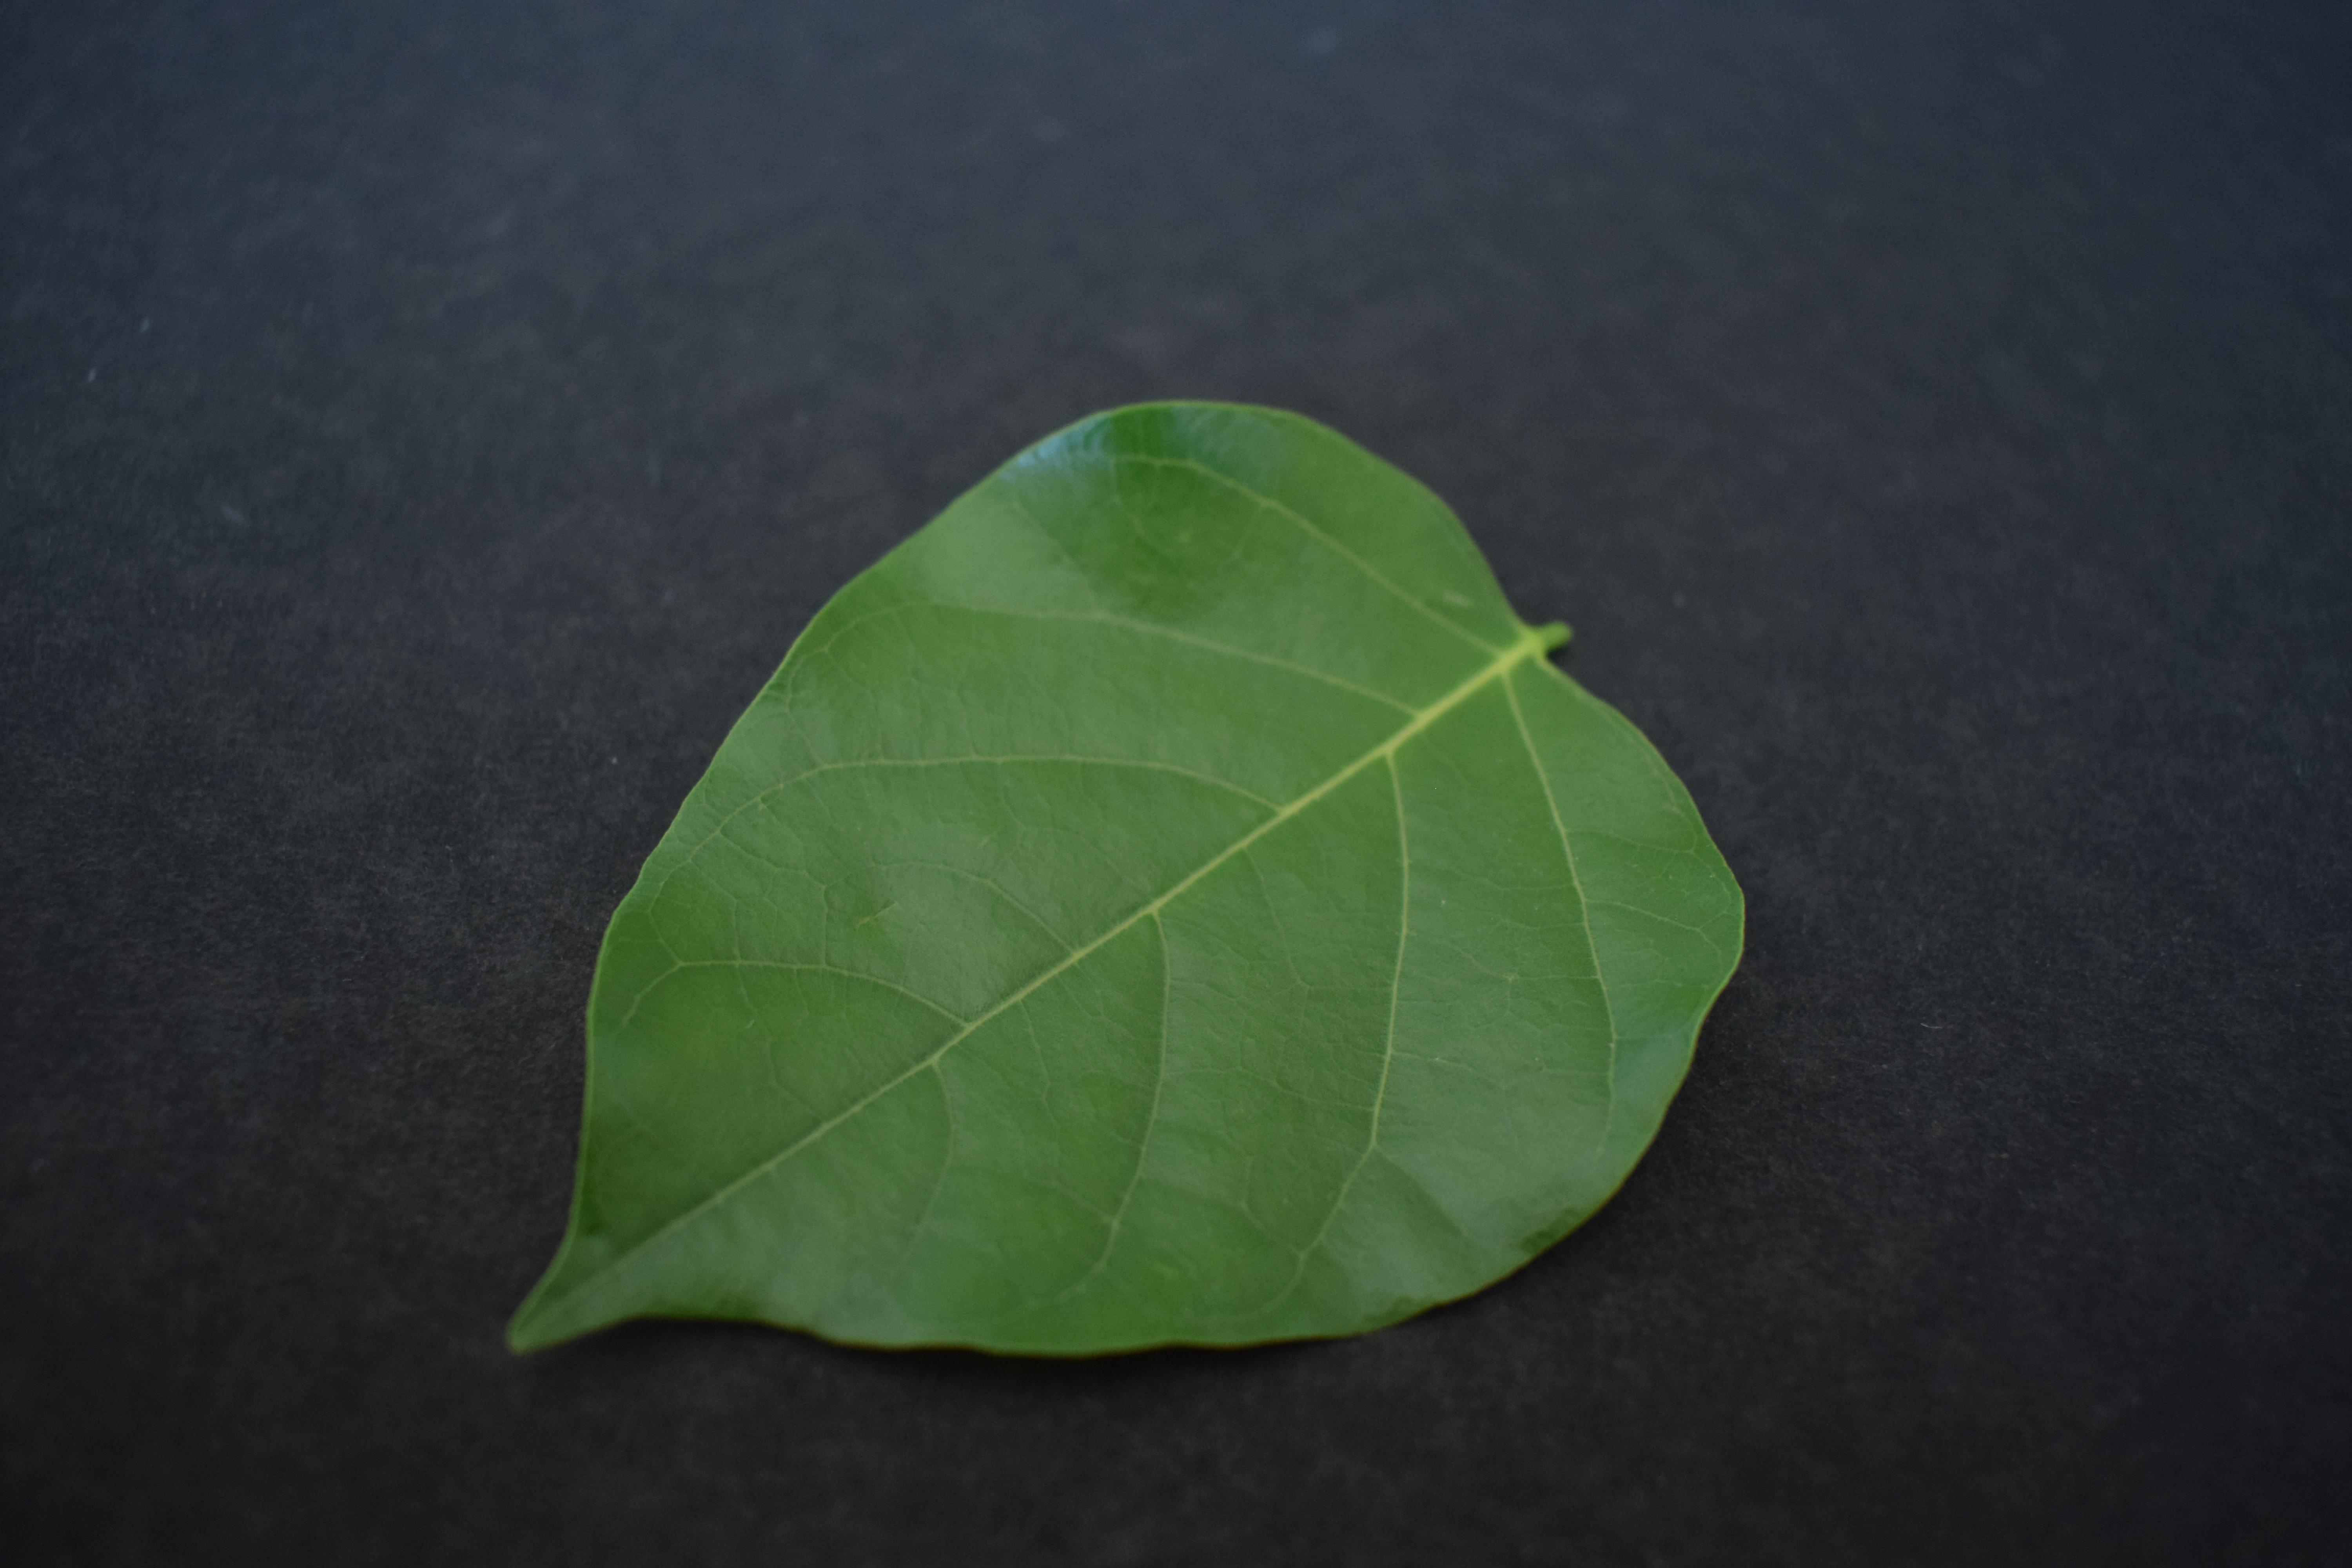
Plant species: Pongamia Pinnata